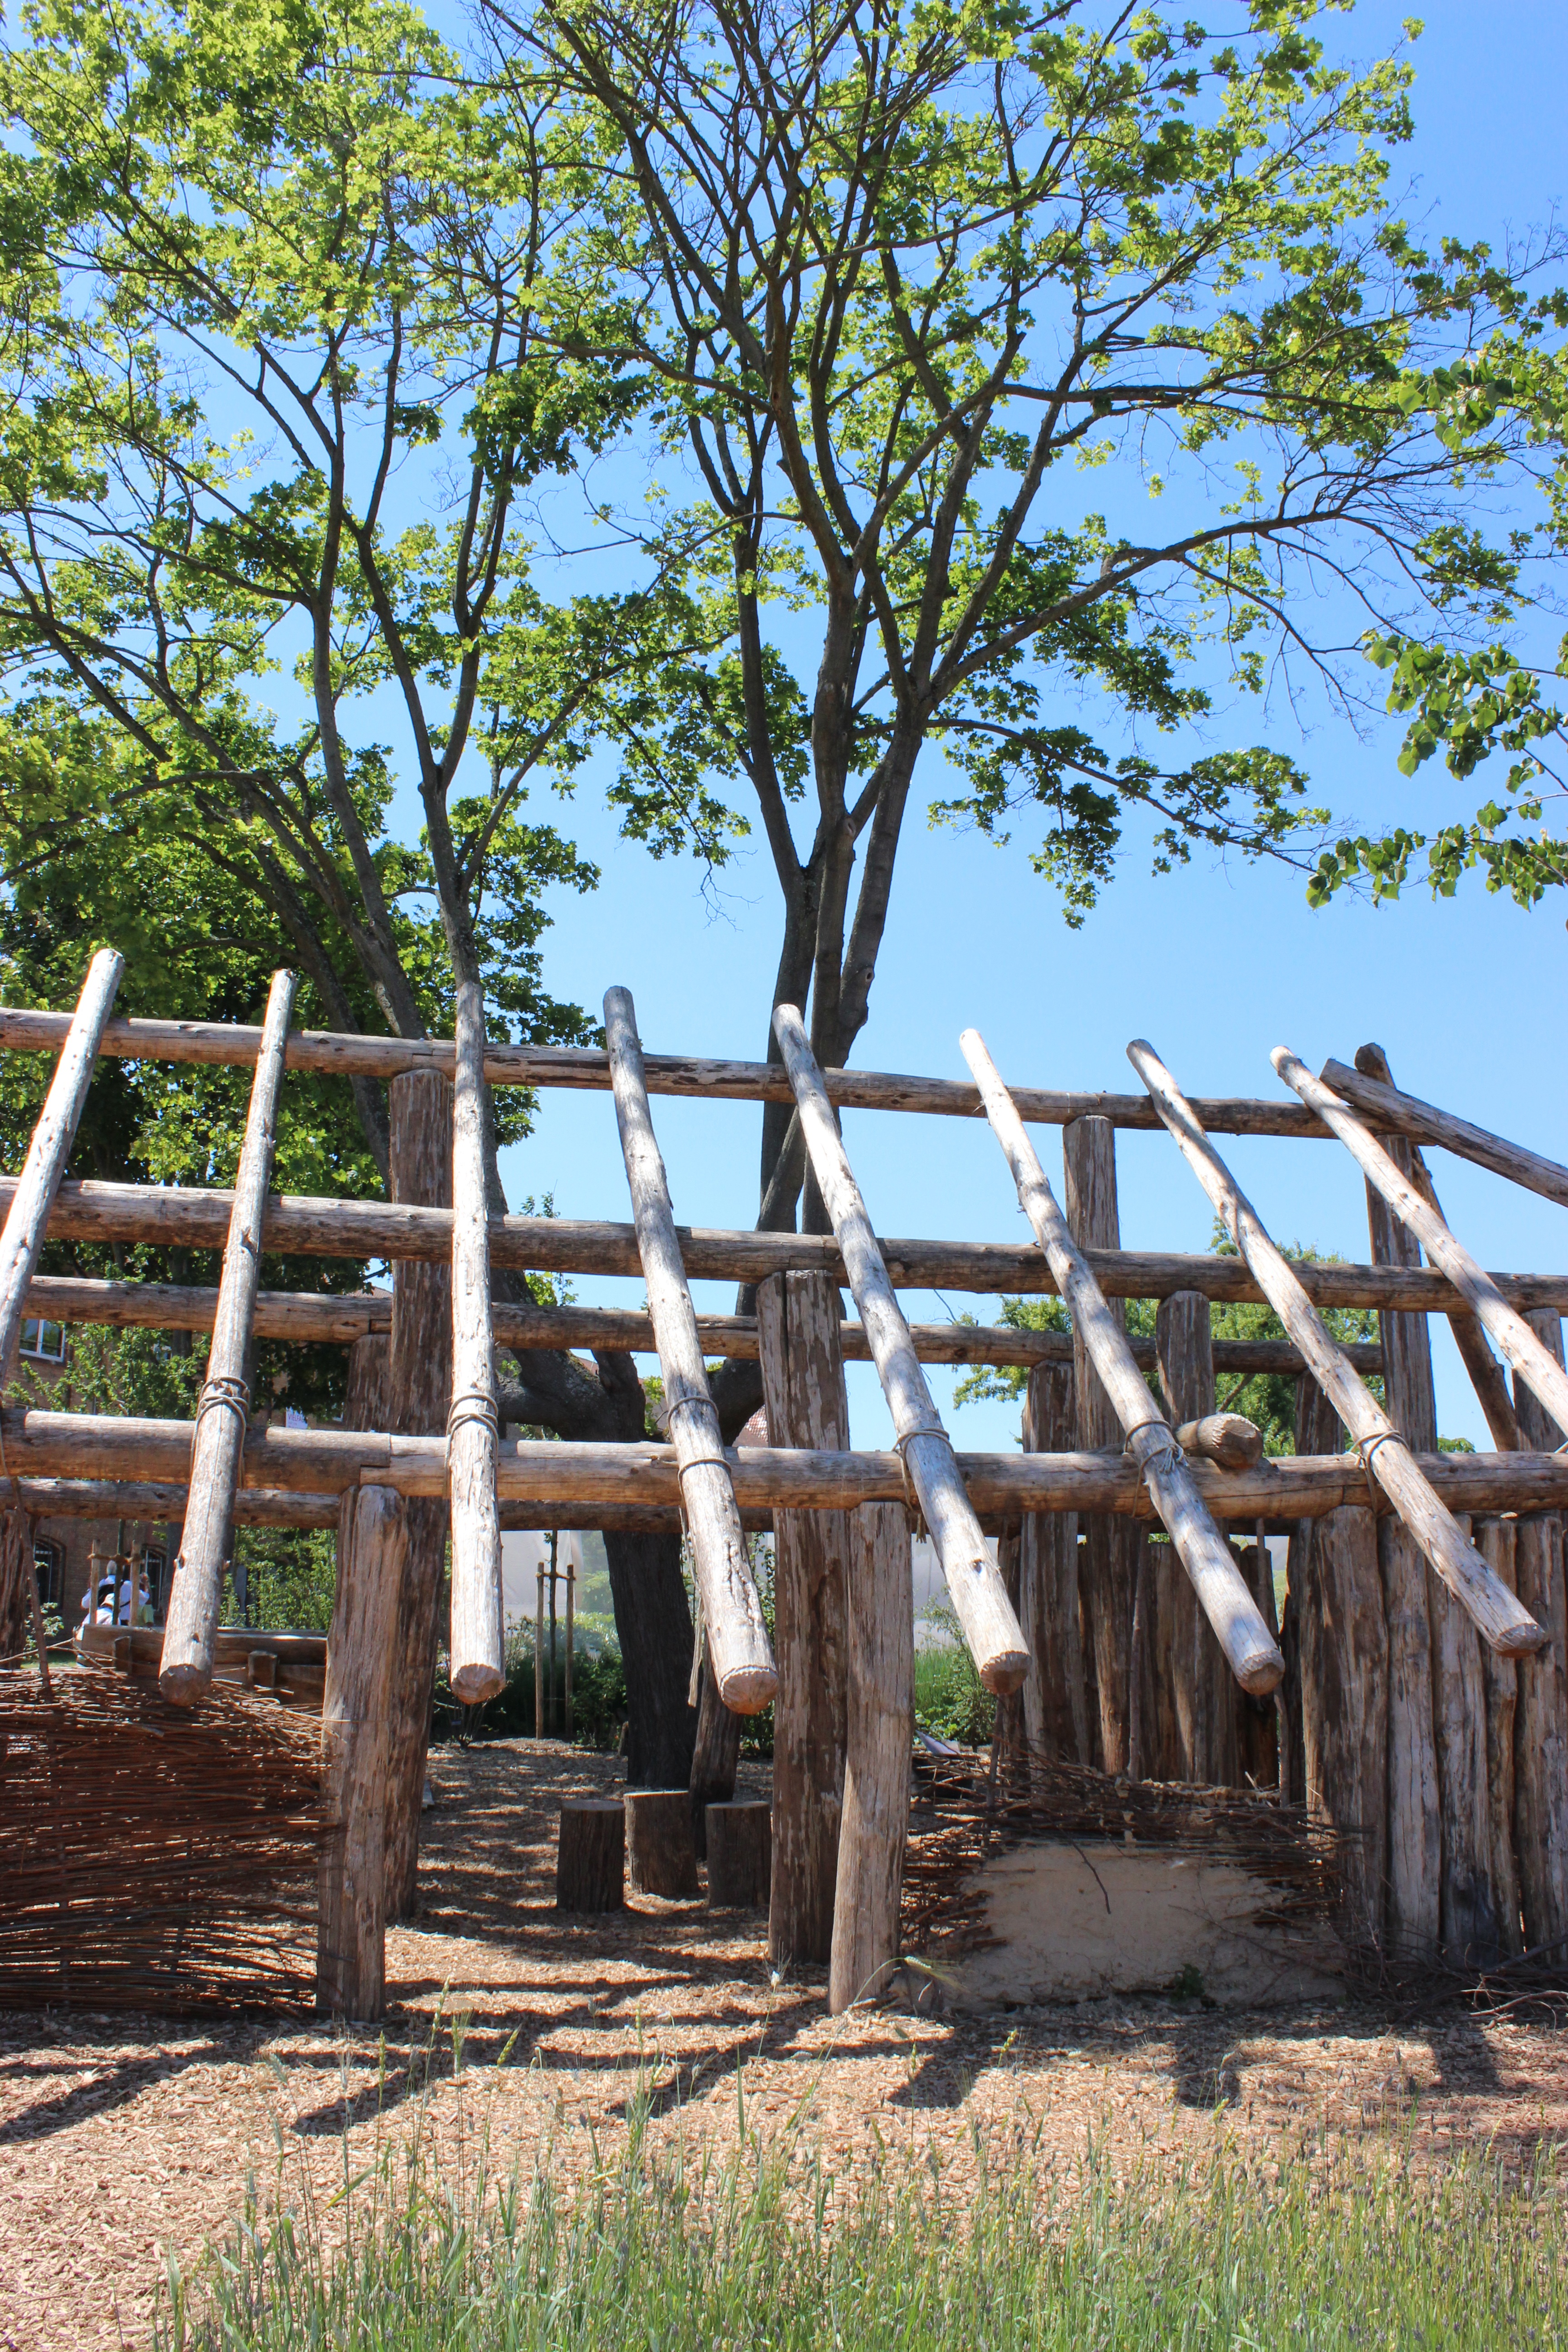
tree, grass, architecture, wood, farm, meadow, building, old, summer, agriculture, old building, blue sky, rural area, landesgartenschau landau, no cloud, market sector, outdoor structure